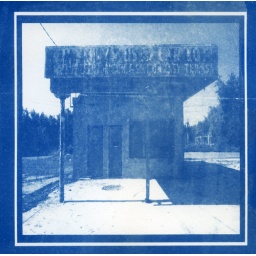
Abandoned used car lot office in Shreveport, Louisiana.